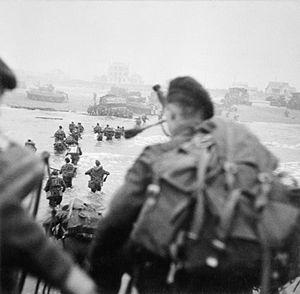
Sword Beach est le nom donné à l'une des cinq plages du débarquement allié en Normandie le 6 juin 1944 lors de la Seconde Guerre mondiale. Cette plage est attribuée à la Seconde armée britannique. C'est la seule des cinq plages du débarquement où débarquent des commandos français.
La 1st Special Service Brigade était une brigade commando de l'armée britannique. Formée durant la Seconde Guerre mondiale, elle comprenait des éléments de l'armée britannique ainsi que des Royal Marines.
Léon Charles Alexandre Gautier, né le 27 octobre 1922 à Rennes, est un militaire français. Fusilier marin des Forces françaises libres, il est l'un des 177 Français à avoir participé au débarquement de Normandie lors de la Seconde Guerre mondiale.
Colleville-Montgomery, anciennement Colleville-sur-Orne, est une commune française, située dans le département du Calvados en région Normandie, peuplée de 2 437 habitants. C'est une commune de la Côte de Nacre. Sa plage est une partie de Sword Beach et donc du débarquement allié de 1944.
Bill Millin, connu sous le surnom de « Piper Bill », né le 14 juillet 1922 à Regina en Saskatchewan et mort le 17 août 2010 à Torquay, est un soldat britannique. Il était le joueur de cornemuse personnel de Lord Lovat, commandant de la 1ʳᵉ Brigade spéciale britannique le Jour J, lors du débarquement de Normandie.